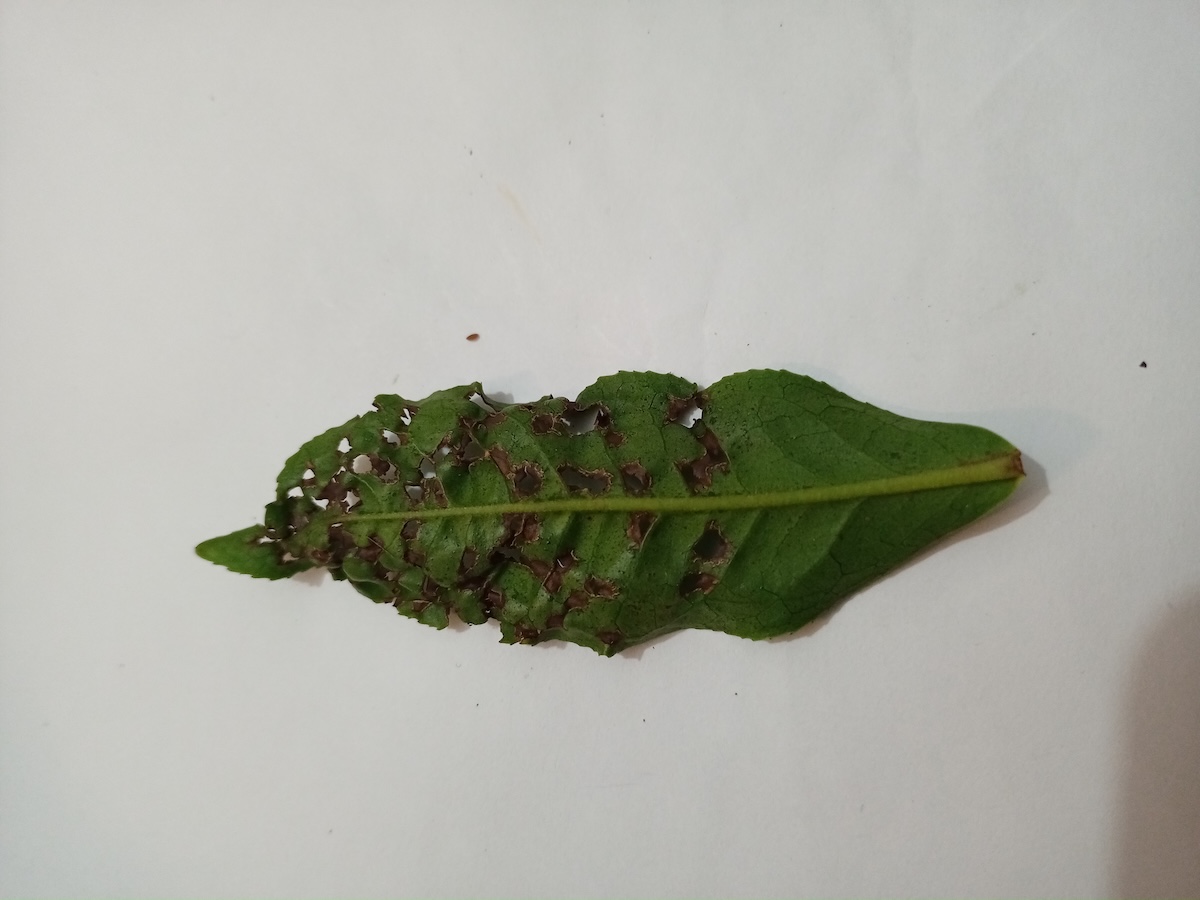
Label: Green mirid bug